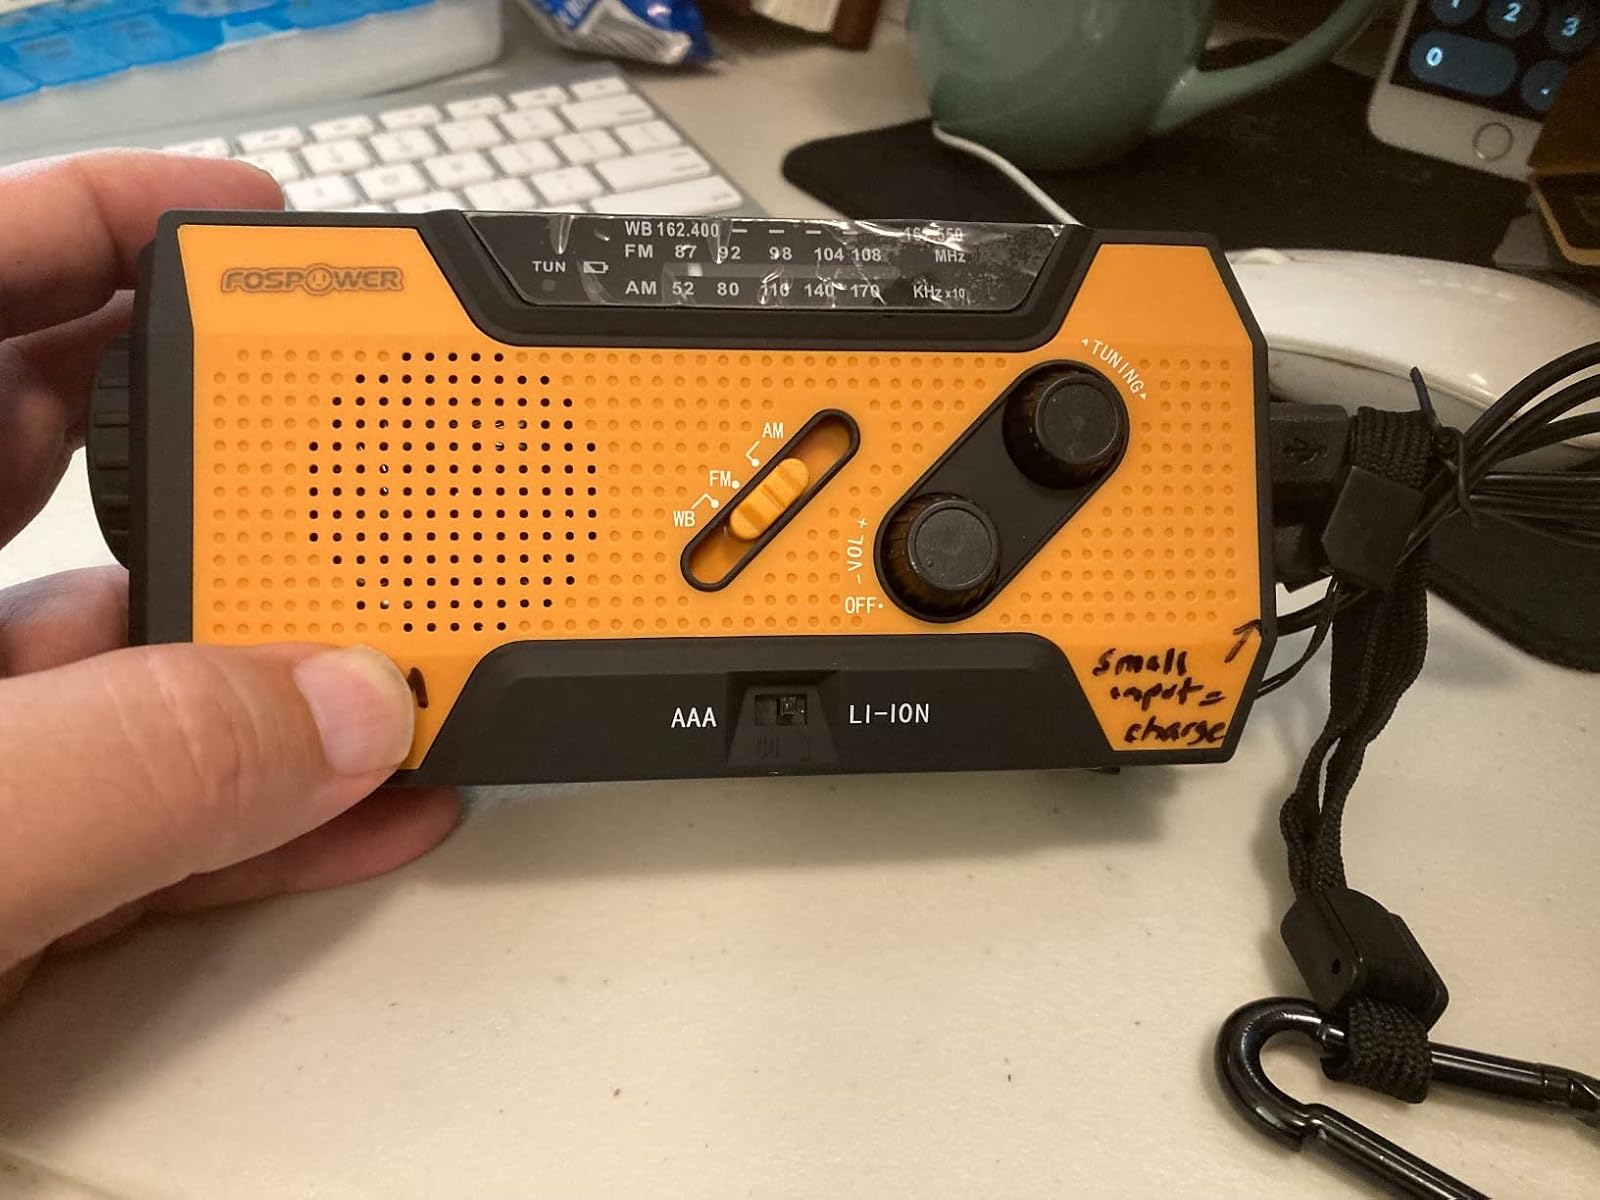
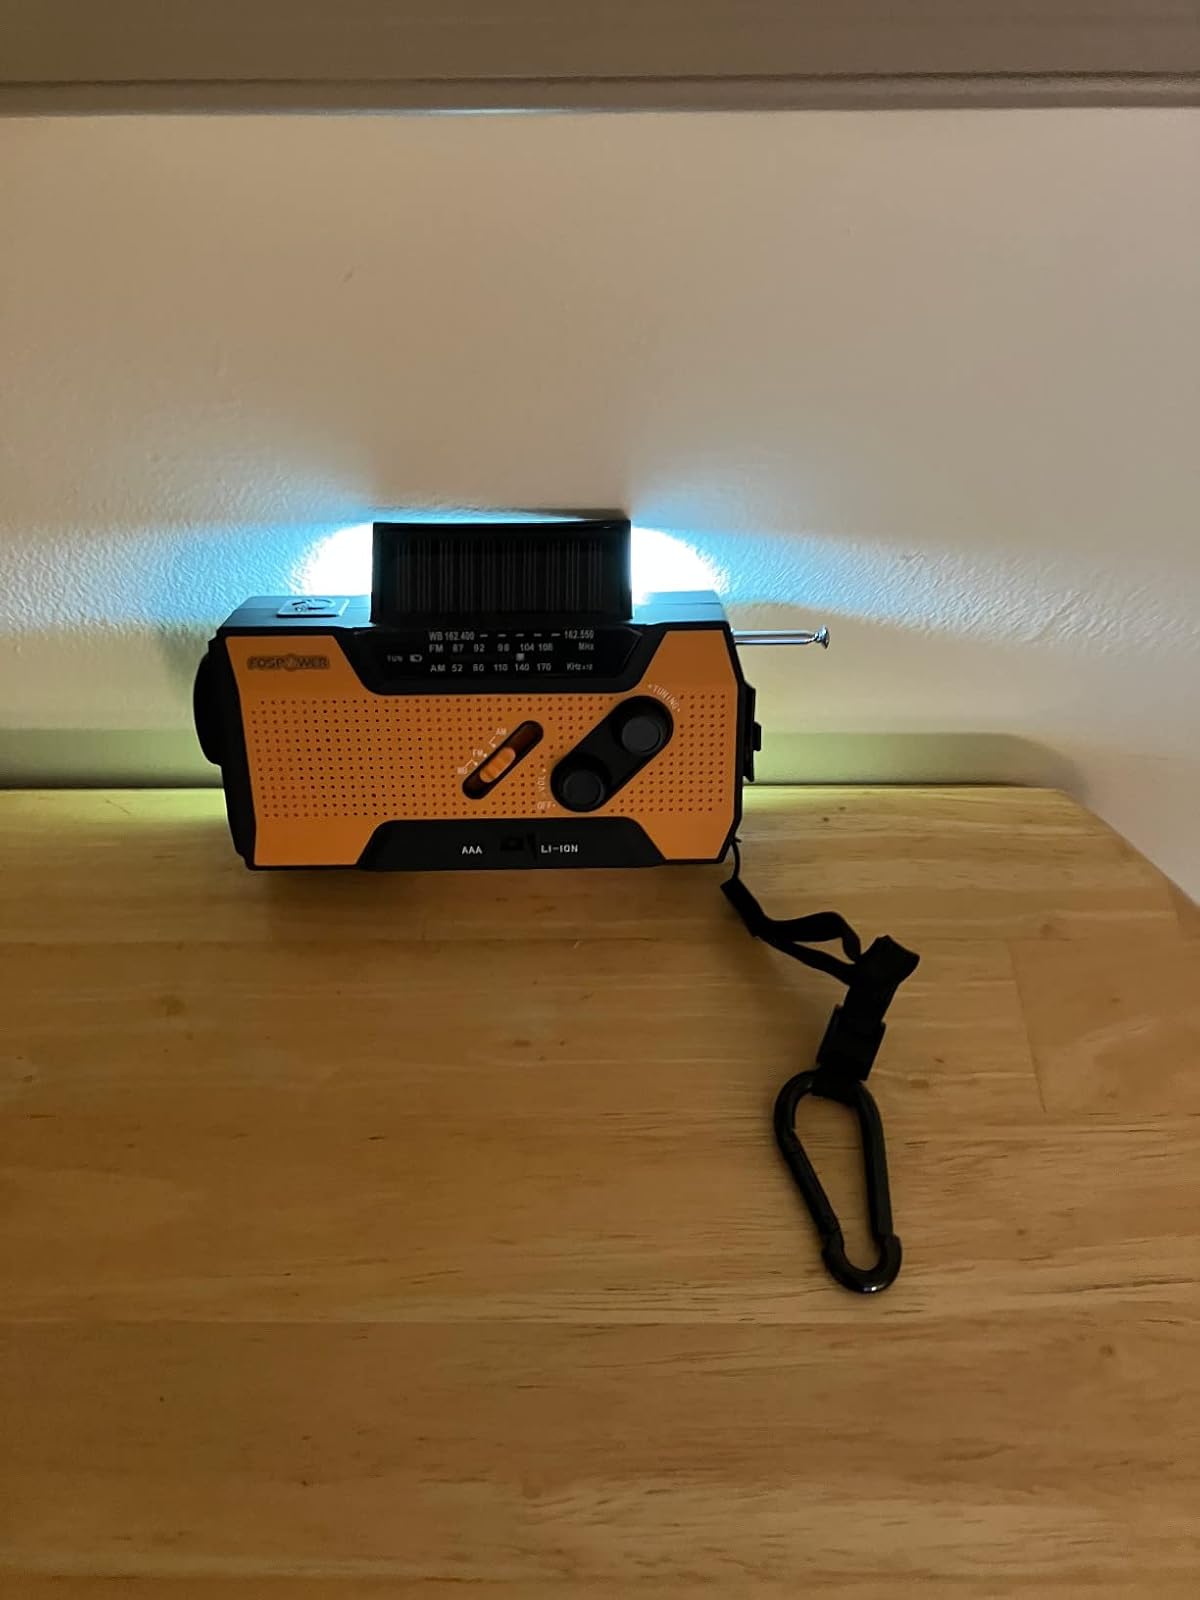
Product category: radio
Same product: yes